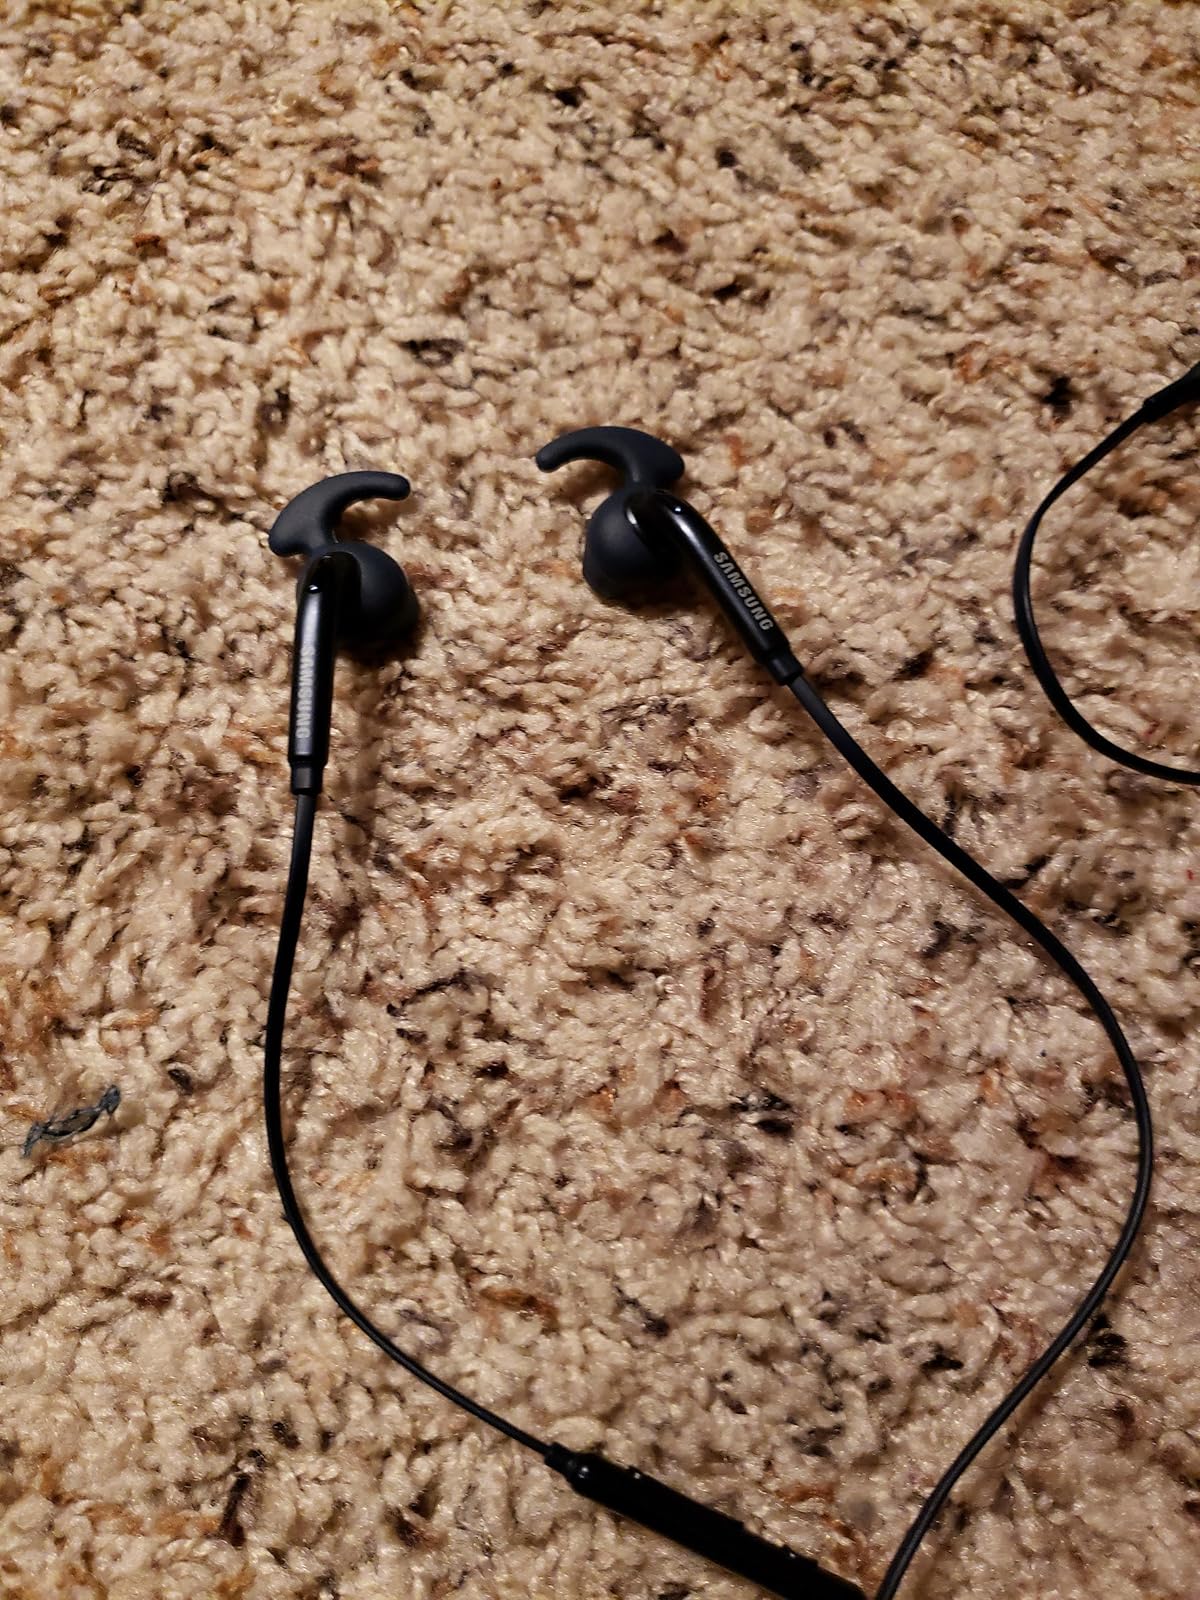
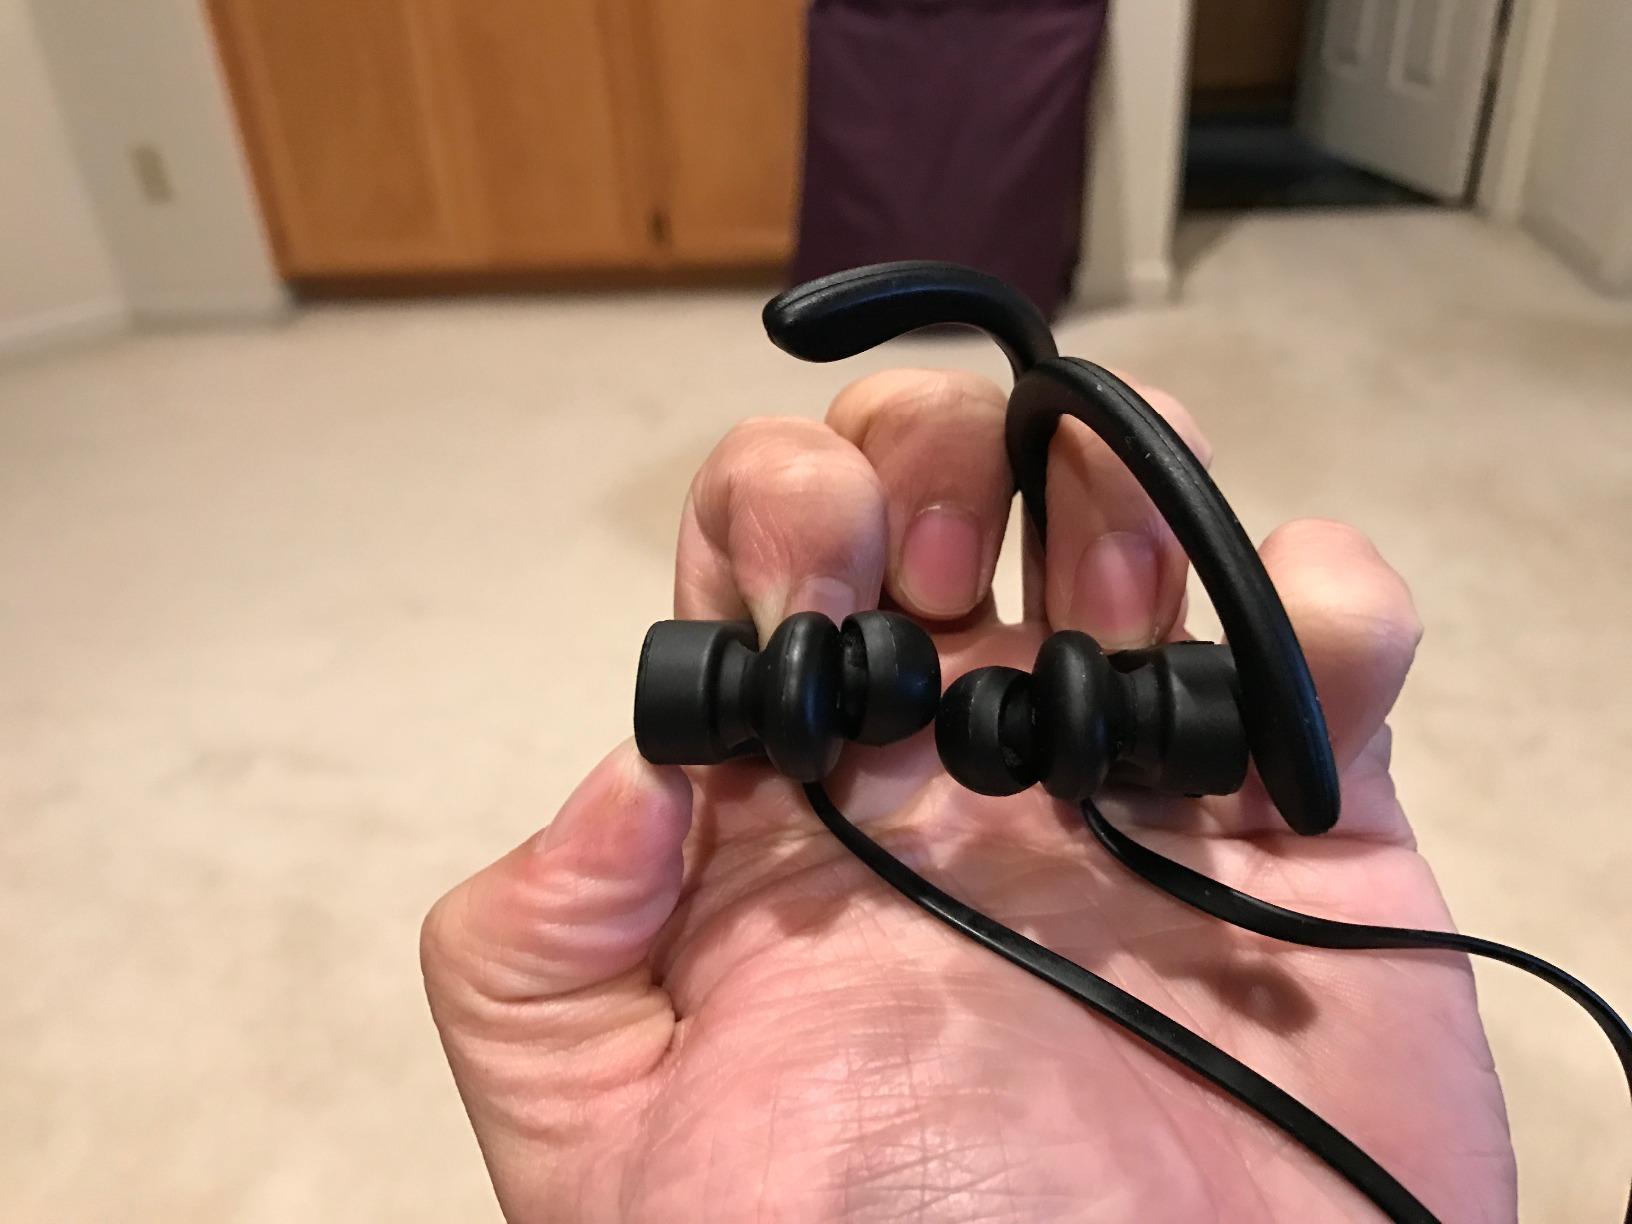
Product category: headphones
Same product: no